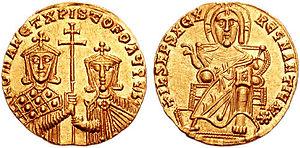
Jean Kourkouas est l'un des plus importants généraux de l'histoire de l'Empire byzantin. Ses succès lors de batailles contre les musulmans en Orient permettent de renverser définitivement le cours des guerres arabo-byzantines et marquent le début de l'« Âge des Conquêtes » byzantines tout au long du Xᵉ siècle.
Christophe Lécapène, né vers 895 et mort le 31 août 931 est le fils aîné de Romain Iᵉʳ Lécapène et de sa première épouse Maria.